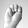
ASL letter: M